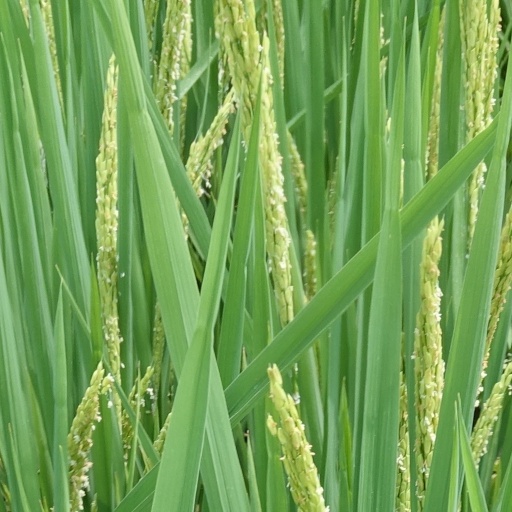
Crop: rice